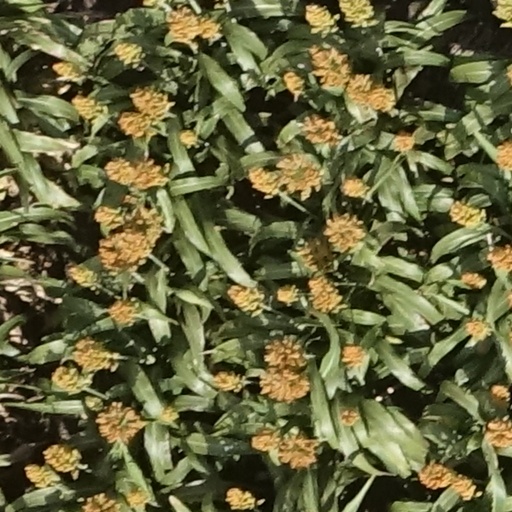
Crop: sorghum